Herbert Charles Tippet

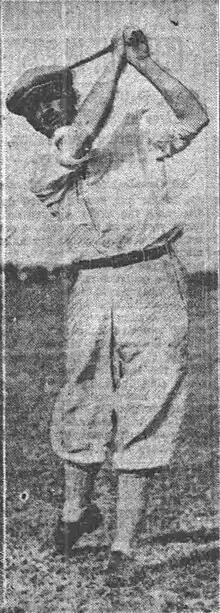
Poor quality but rare photo of HCC Tippet playing golf

Meadow Brook was at that time a nine-hole course with a history stretching back to 1894. Tippet started working on improvements to the course and immediately began to acquire a reputation as a course designer. Unusually, despite having briefly trained as a Land Surveyor, he preferred to work from putty or clay models rather than drawings. He was quickly to attract a circle of wealthy patrons and soon began receiving commissions to design 9-hole courses on private Long Island estates; the first at Gustave Heckscher's Upland House, the second at Middleton Burrill's Jericho Farm, both in Westbury. A third followed on Julius Fleischmann's Lindens estate at Sands Point, Port Washington.